Matteo Ferrari (motorcyclist)

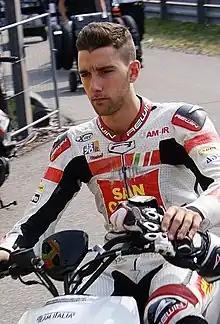
Ferrari in 2015

Matteo Ferrari (born 12 February 1997 in Cesena) is an Italian motorcycle racer. He currently competes in the FIM MotoE World Cup aboard an Ducati V21L. He was the first MotoE World Cup winner in .